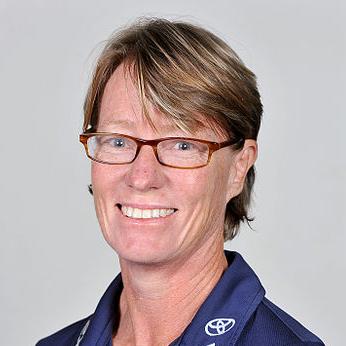
Age: 44